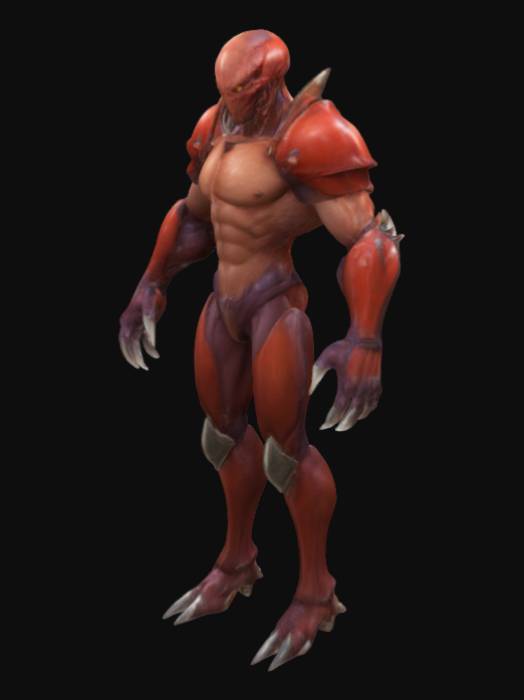
미적 점수 (1~10점): 6